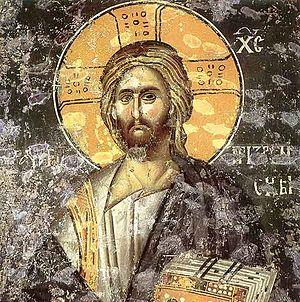
L'église de la Vierge de Leviša est une cathédrale de l'Église orthodoxe serbe, située à Prizren, au Kosovo. Elle est inscrite sur la liste des monuments culturels d'importance exceptionnelle de la République de Serbie. L'Union Européenne a classé les monastères orthodoxes Serbes du Kosovo, parmi les cinq plus importants lieux saints du bassin méditerranéen.
L'école serbo-byzantique ou style serbo-byzantin est une école d'architecture et de peinture qui a fleuri en Serbie de la fin du XIIIᵉ siècle à la fin du XIVᵉ siècle. Au-delà de cette période, elle a continué d'influencer l'architecture serbe et notamment l'architecture néo-byzantine serbe des XIXᵉ et XXᵉ siècles.